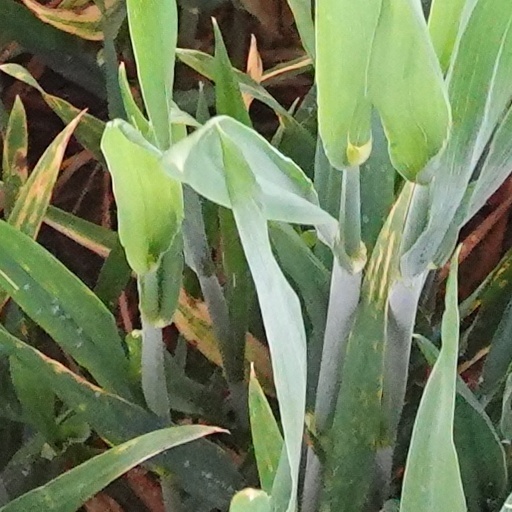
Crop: wheat